Gary Barnidge

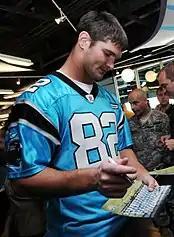
Barnidge signing autographs in 2010.

Barnidge was selected by the Carolina Panthers in the fifth round (141st overall) in the 2008 NFL draft. The Panthers previously acquired the pick from the New York Jets in a trade that sent Kris Jenkins to the Jets.